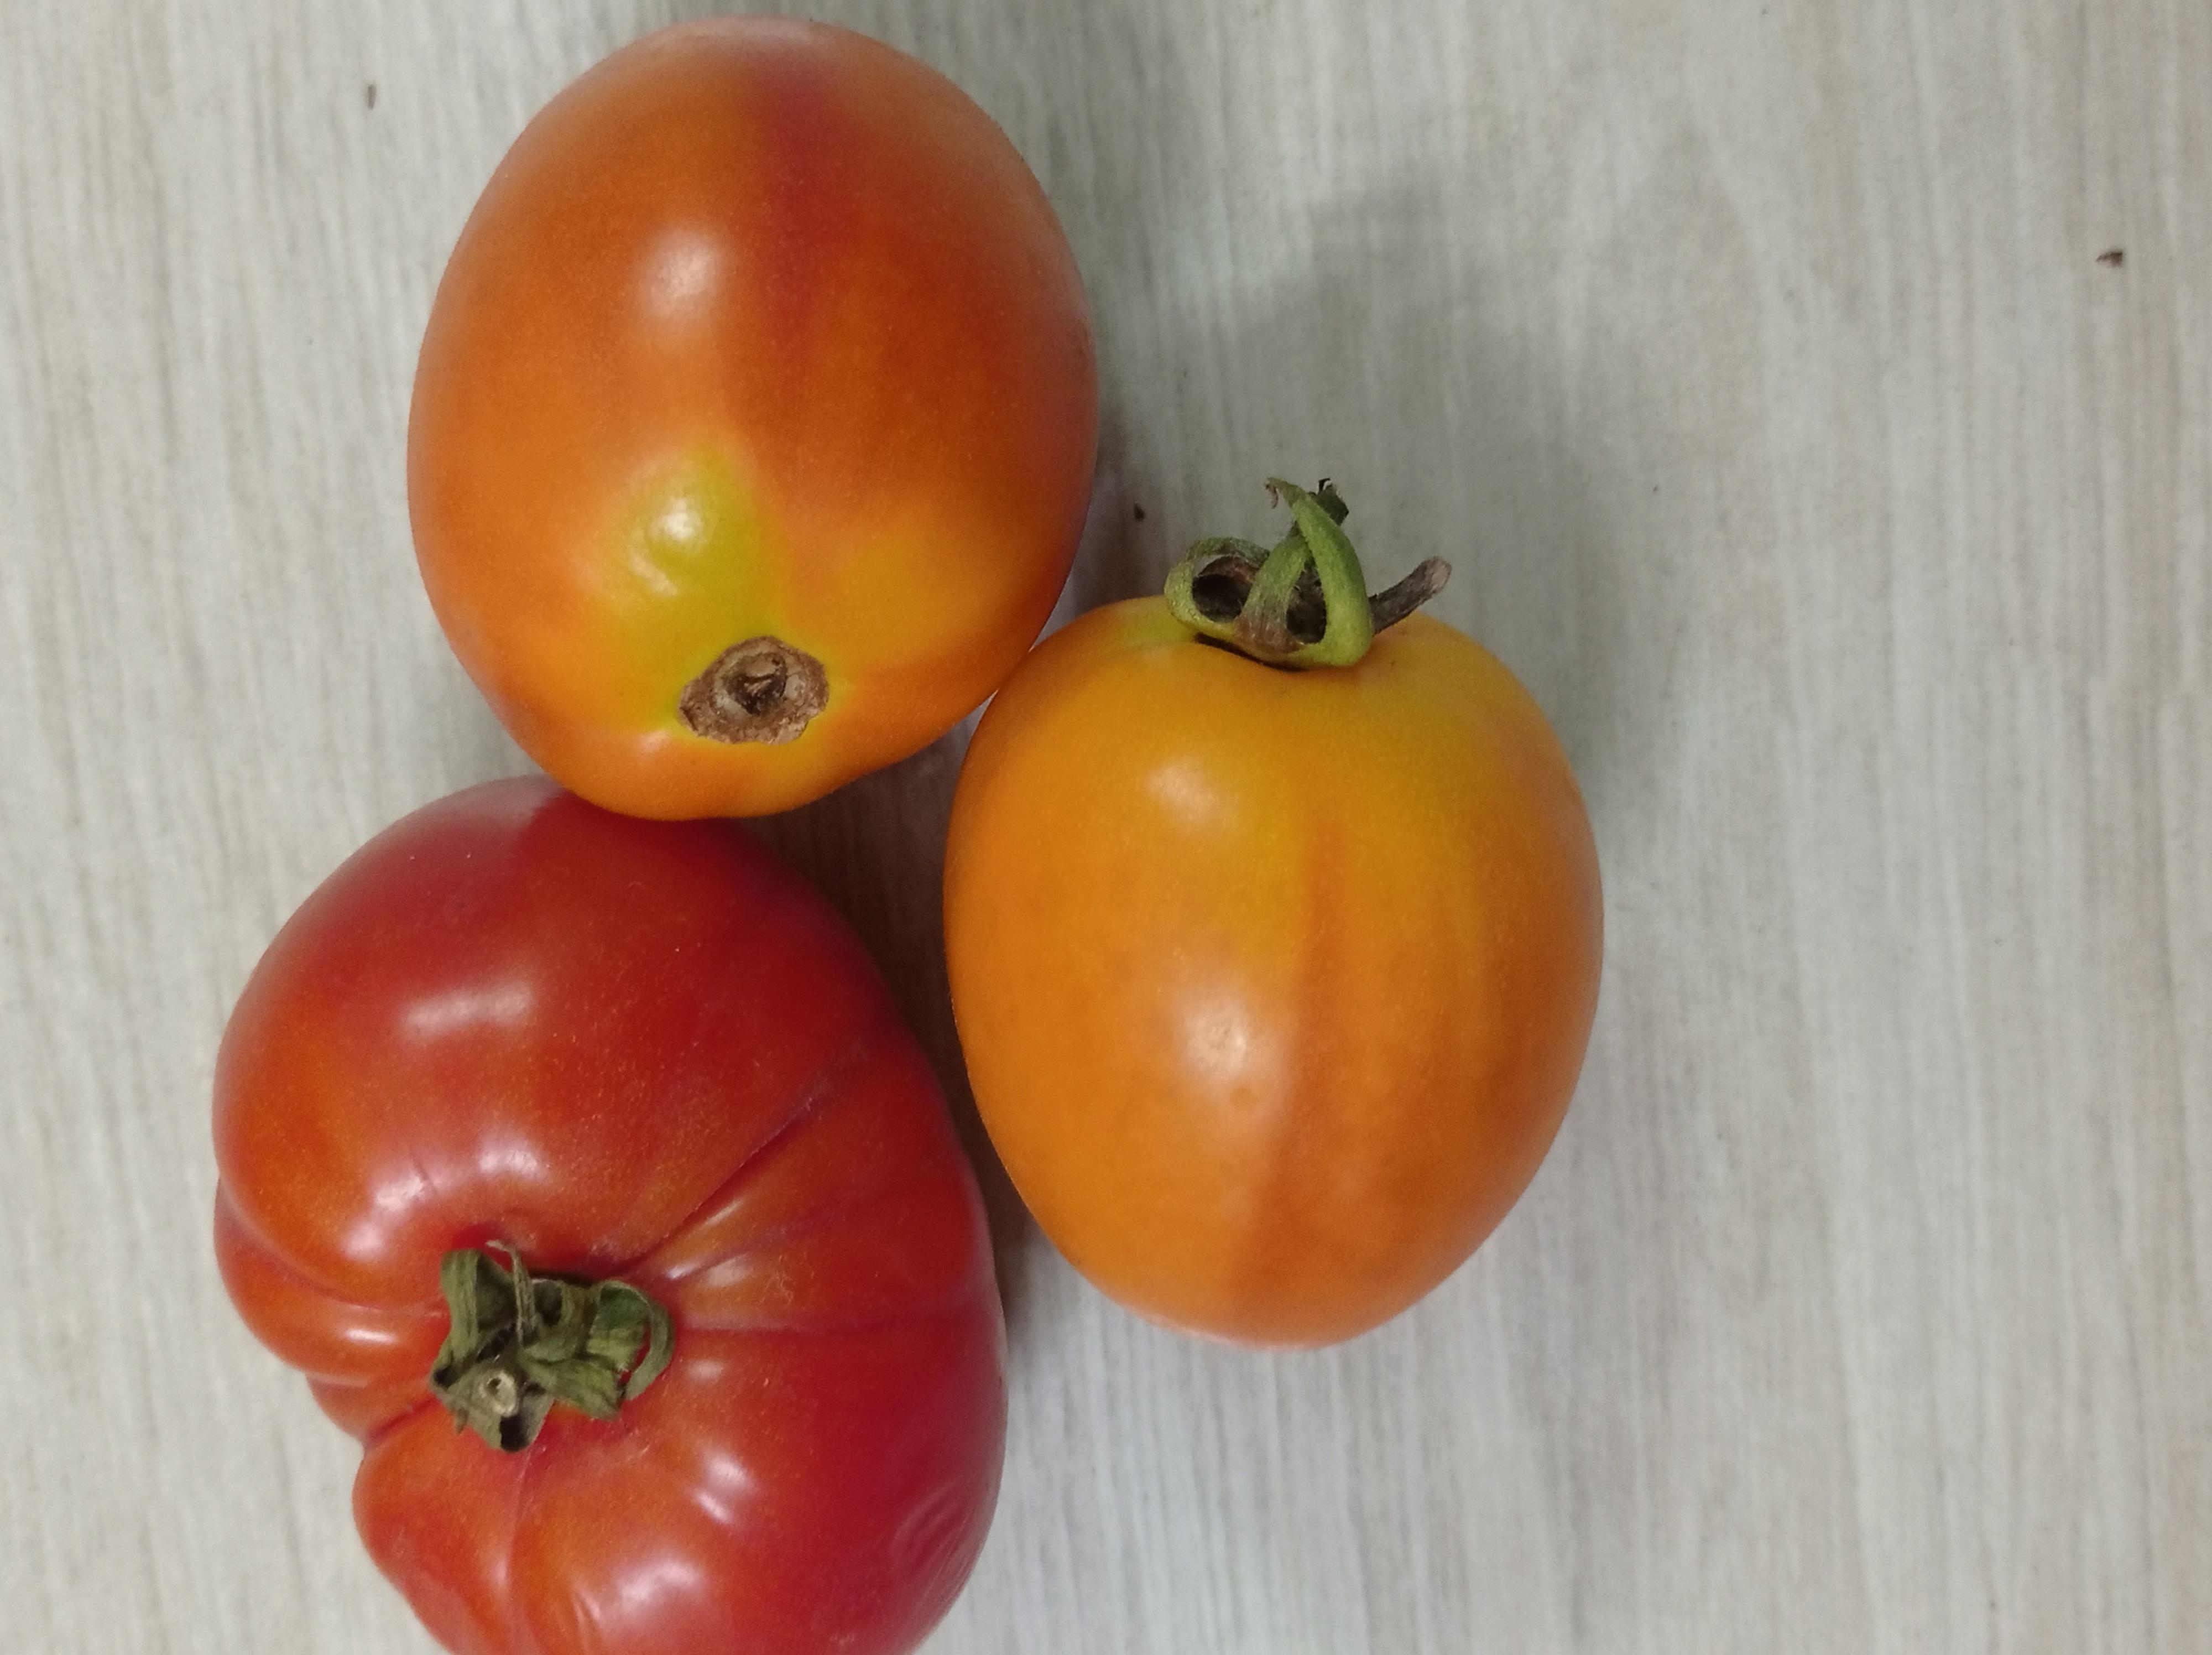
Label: Fresh